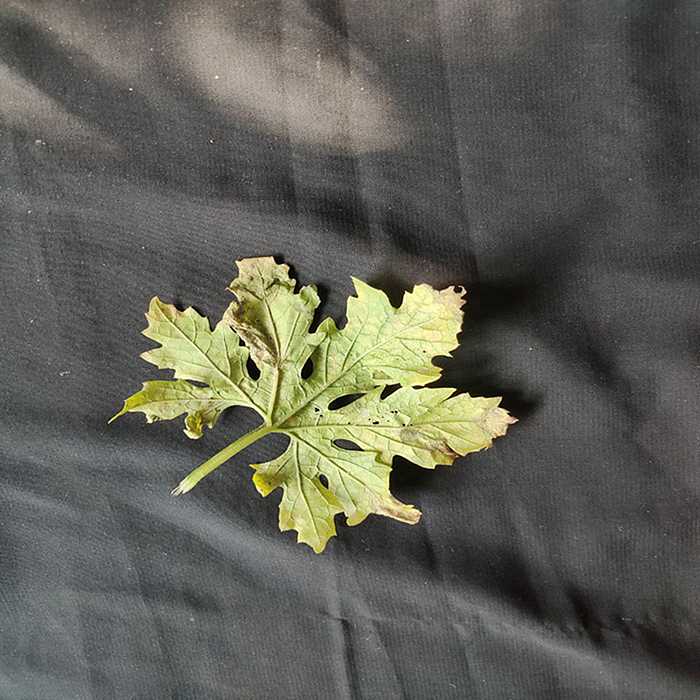
Plant: Bitter Gourd
Label: Mosaic virus